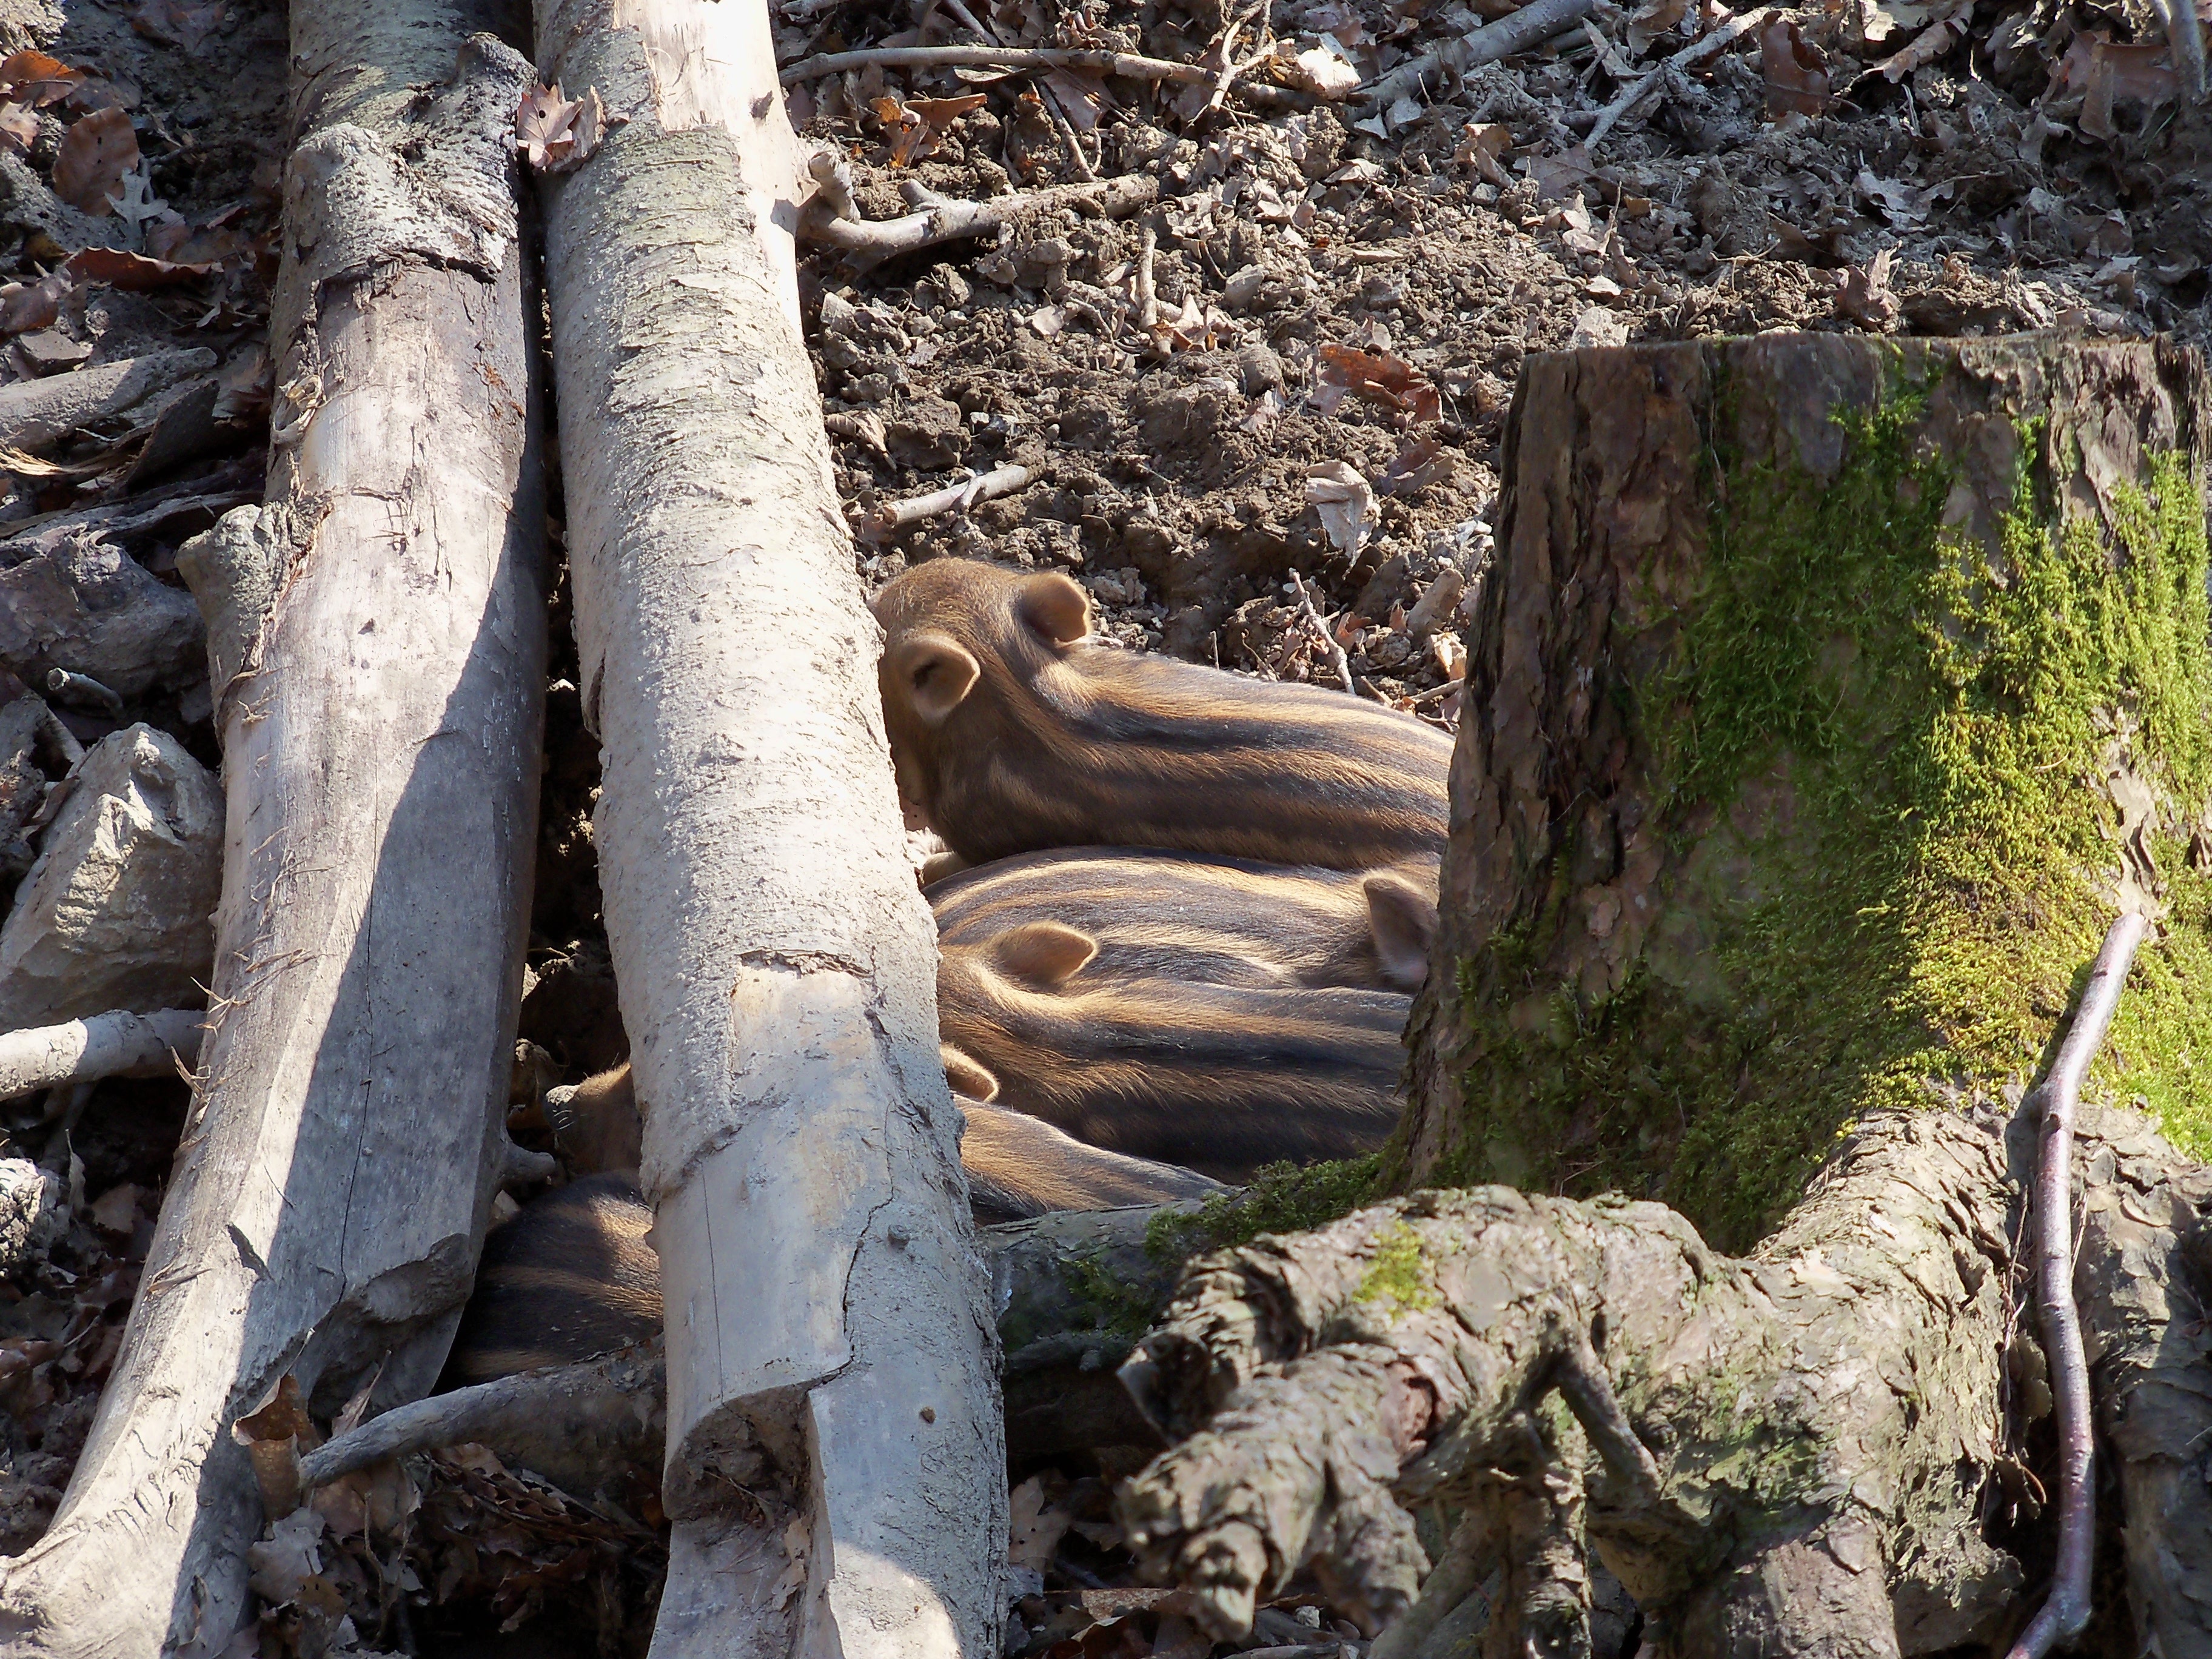
tree, forest, rock, plant, wood, trunk, spring, boar, ruins, woody plant